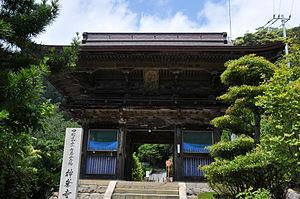
Yasuda est un bourg du district d'Aki, dans la préfecture de Kōchi au Japon.